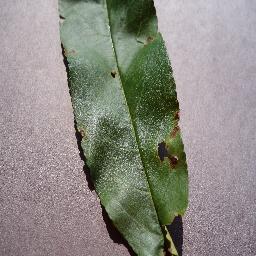
Label: Peach___Bacterial_spot